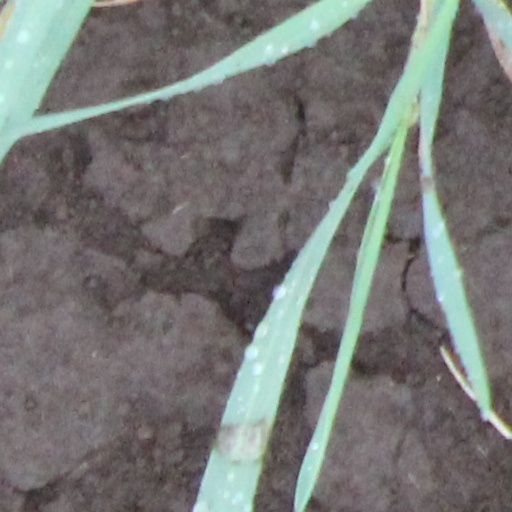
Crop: wheat